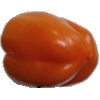
Label: orange_pepper